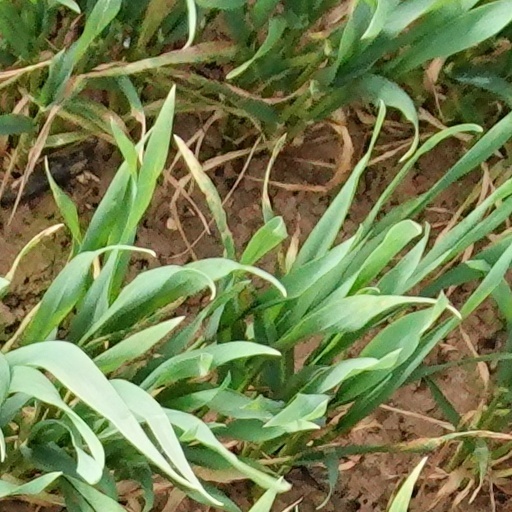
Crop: wheat